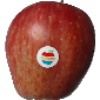
Label: Apple Red 1